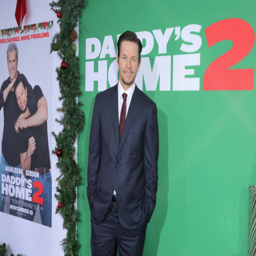
actor attends the los angeles premiere .